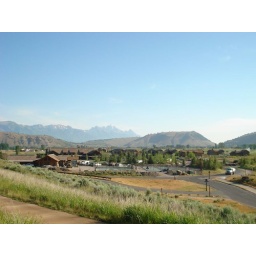
building a tennis court fence in jackson (3)